Ley del solo sí es sí

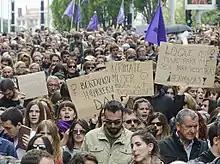
Demonstration against the sentencing for the La Manada rape case, in which five men were initially convicted of "abuso sexual" and not rape, because violence was not proven.

A catalyst event for the new law was the La Manada rape case in Pamplona in 2016. A group of five men raped an 18-year-old woman, and at first were only convicted of the lesser charge of sexual abuse as the judge said that there was neither violence nor intimidation. The decision was widely protested against, and the Supreme Court of Spain subsequently convicted the men of rape. The Spanish Socialist Workers' Party (PSOE)–Unidas Podemos government of Spain, self-described as feminist, began to draft the new law.